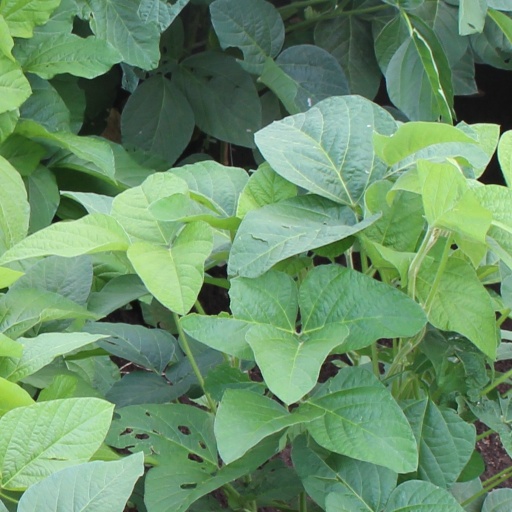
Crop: soybean